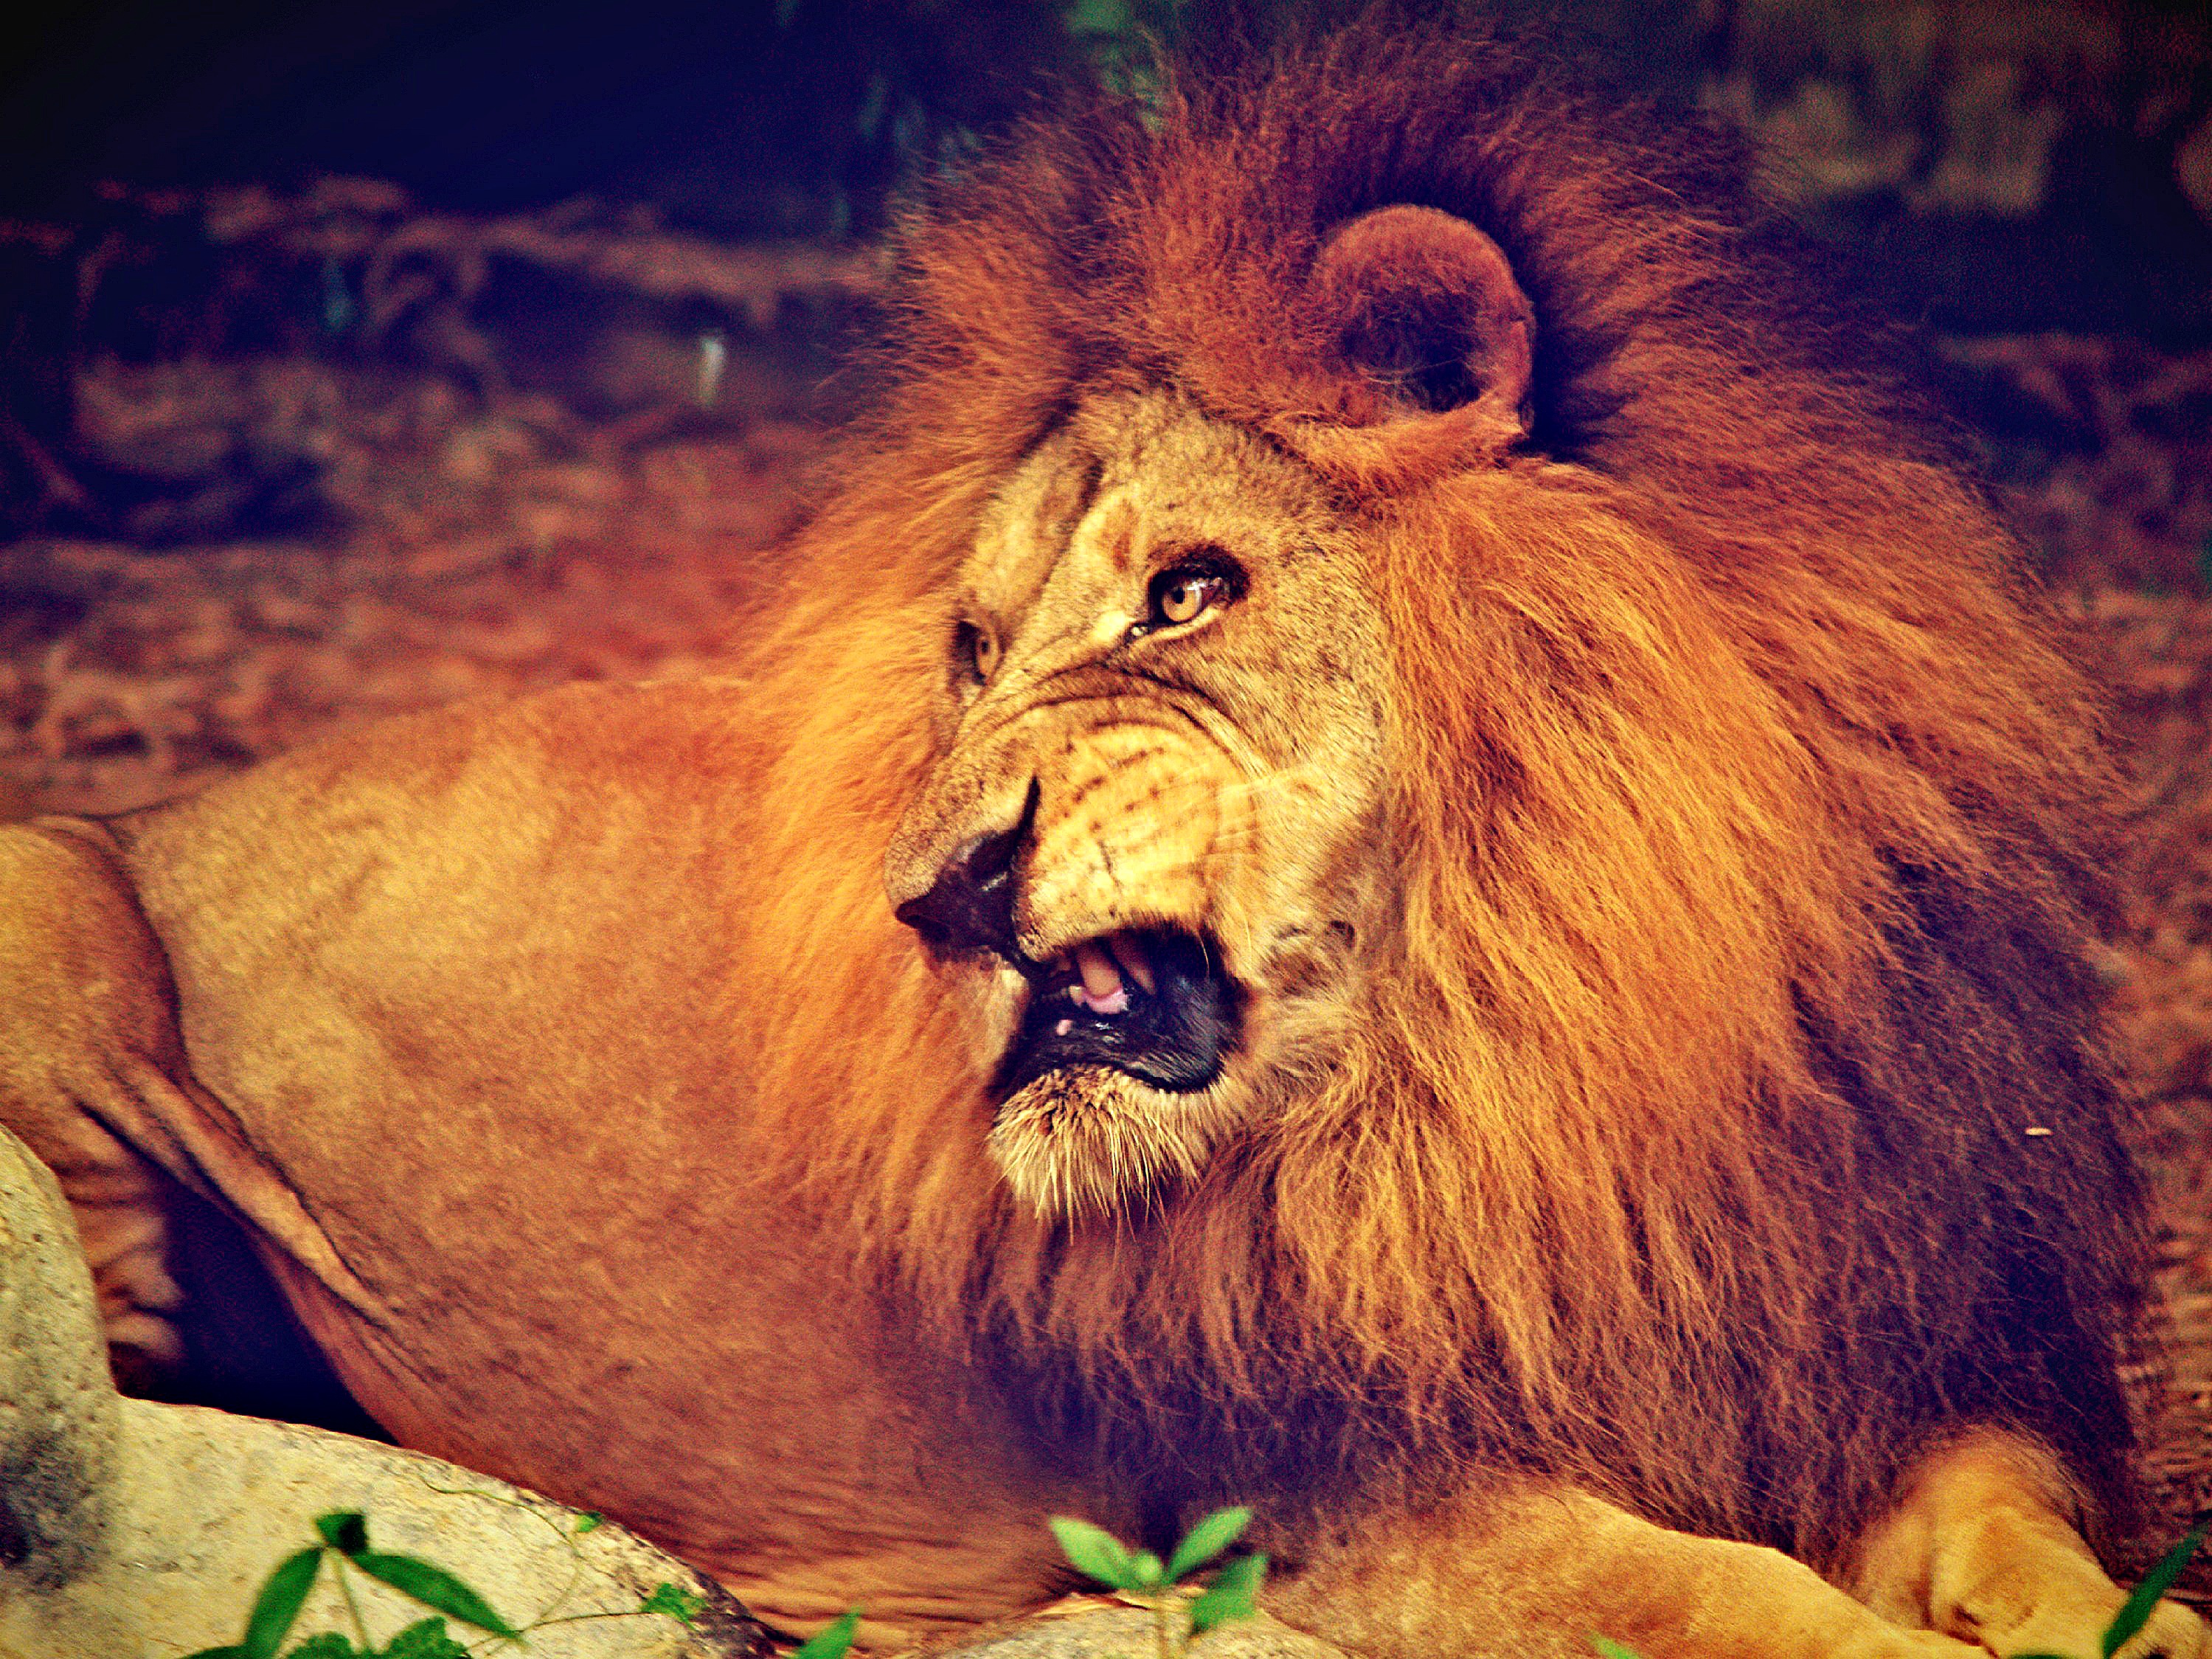
nature, animal, looking, male, wildlife, wild, fur, feline, mammal, mane, predator, fauna, lion, majestic, power, roar, ferocious, danger, vertebrate, staring, carnivore, african, safari, gaze, strength, pride, confident, confidence, big cats, endangered species, cat like mammal